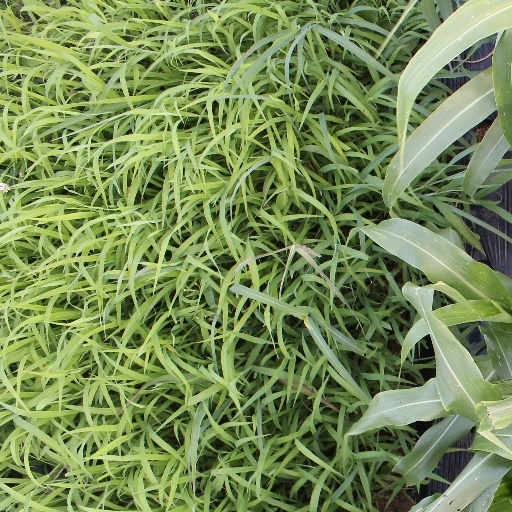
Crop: sorghum